Gone, Baby, Gone (novel)

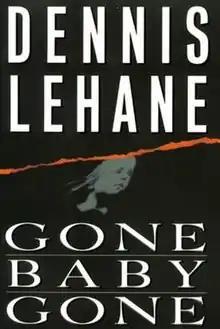
First edition

Gone, Baby, Gone is a 1998 detective novel by American writer Dennis Lehane, his fourth in his series featuring Boston private investigators Patrick Kenzie and Angela Gennaro. In 2007 a film adaptation of the same name was released, directed by Ben Affleck.